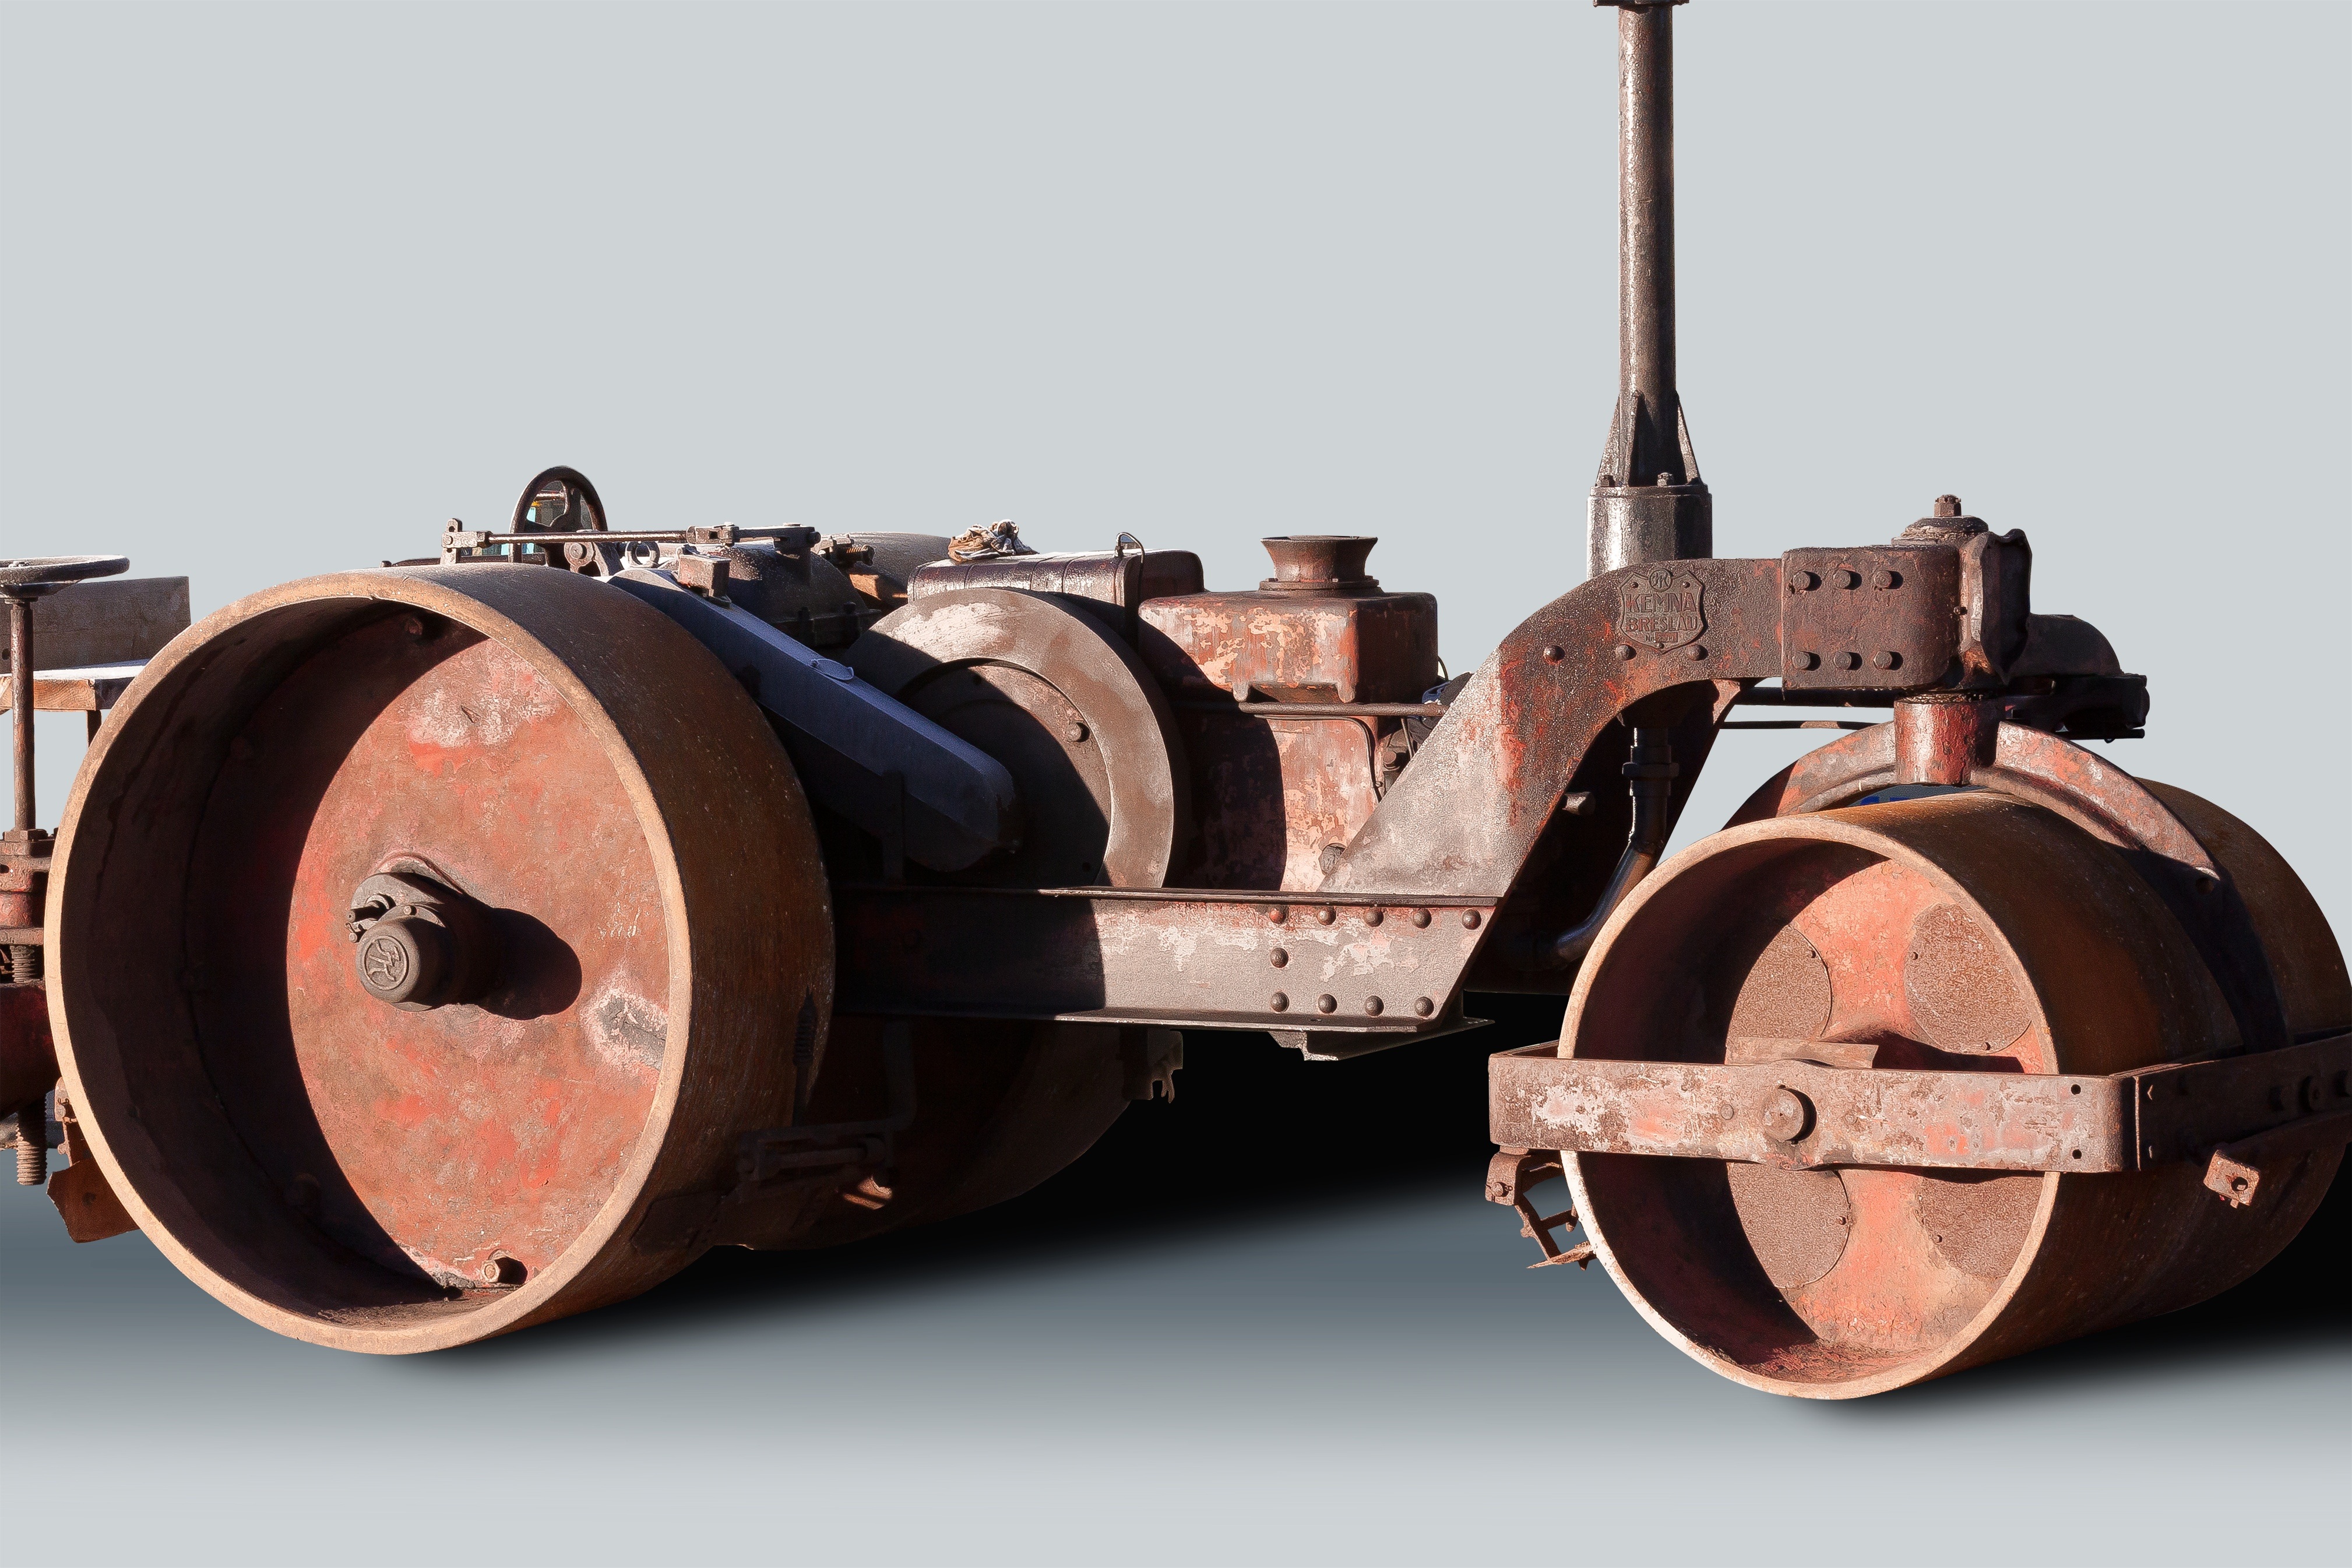
antique, wheel, old, isolated, vehicle, metal, locomotive, rusty, monster, steam engine, cannon, iron, hard, colossus, stainless, road construction, construction equipment, steam roller, man made object, aircraft engine